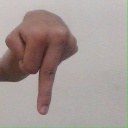
अक्षर: प